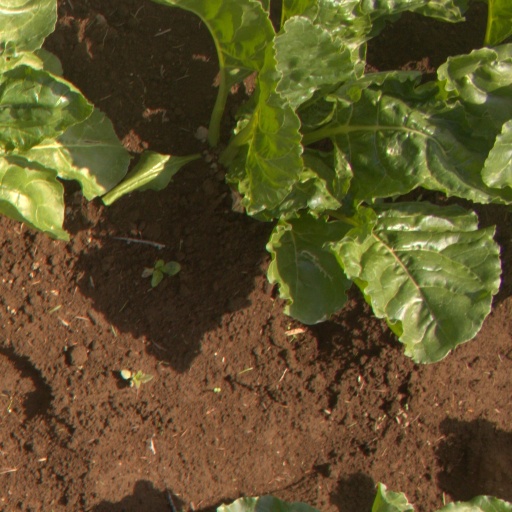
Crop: sugar beet